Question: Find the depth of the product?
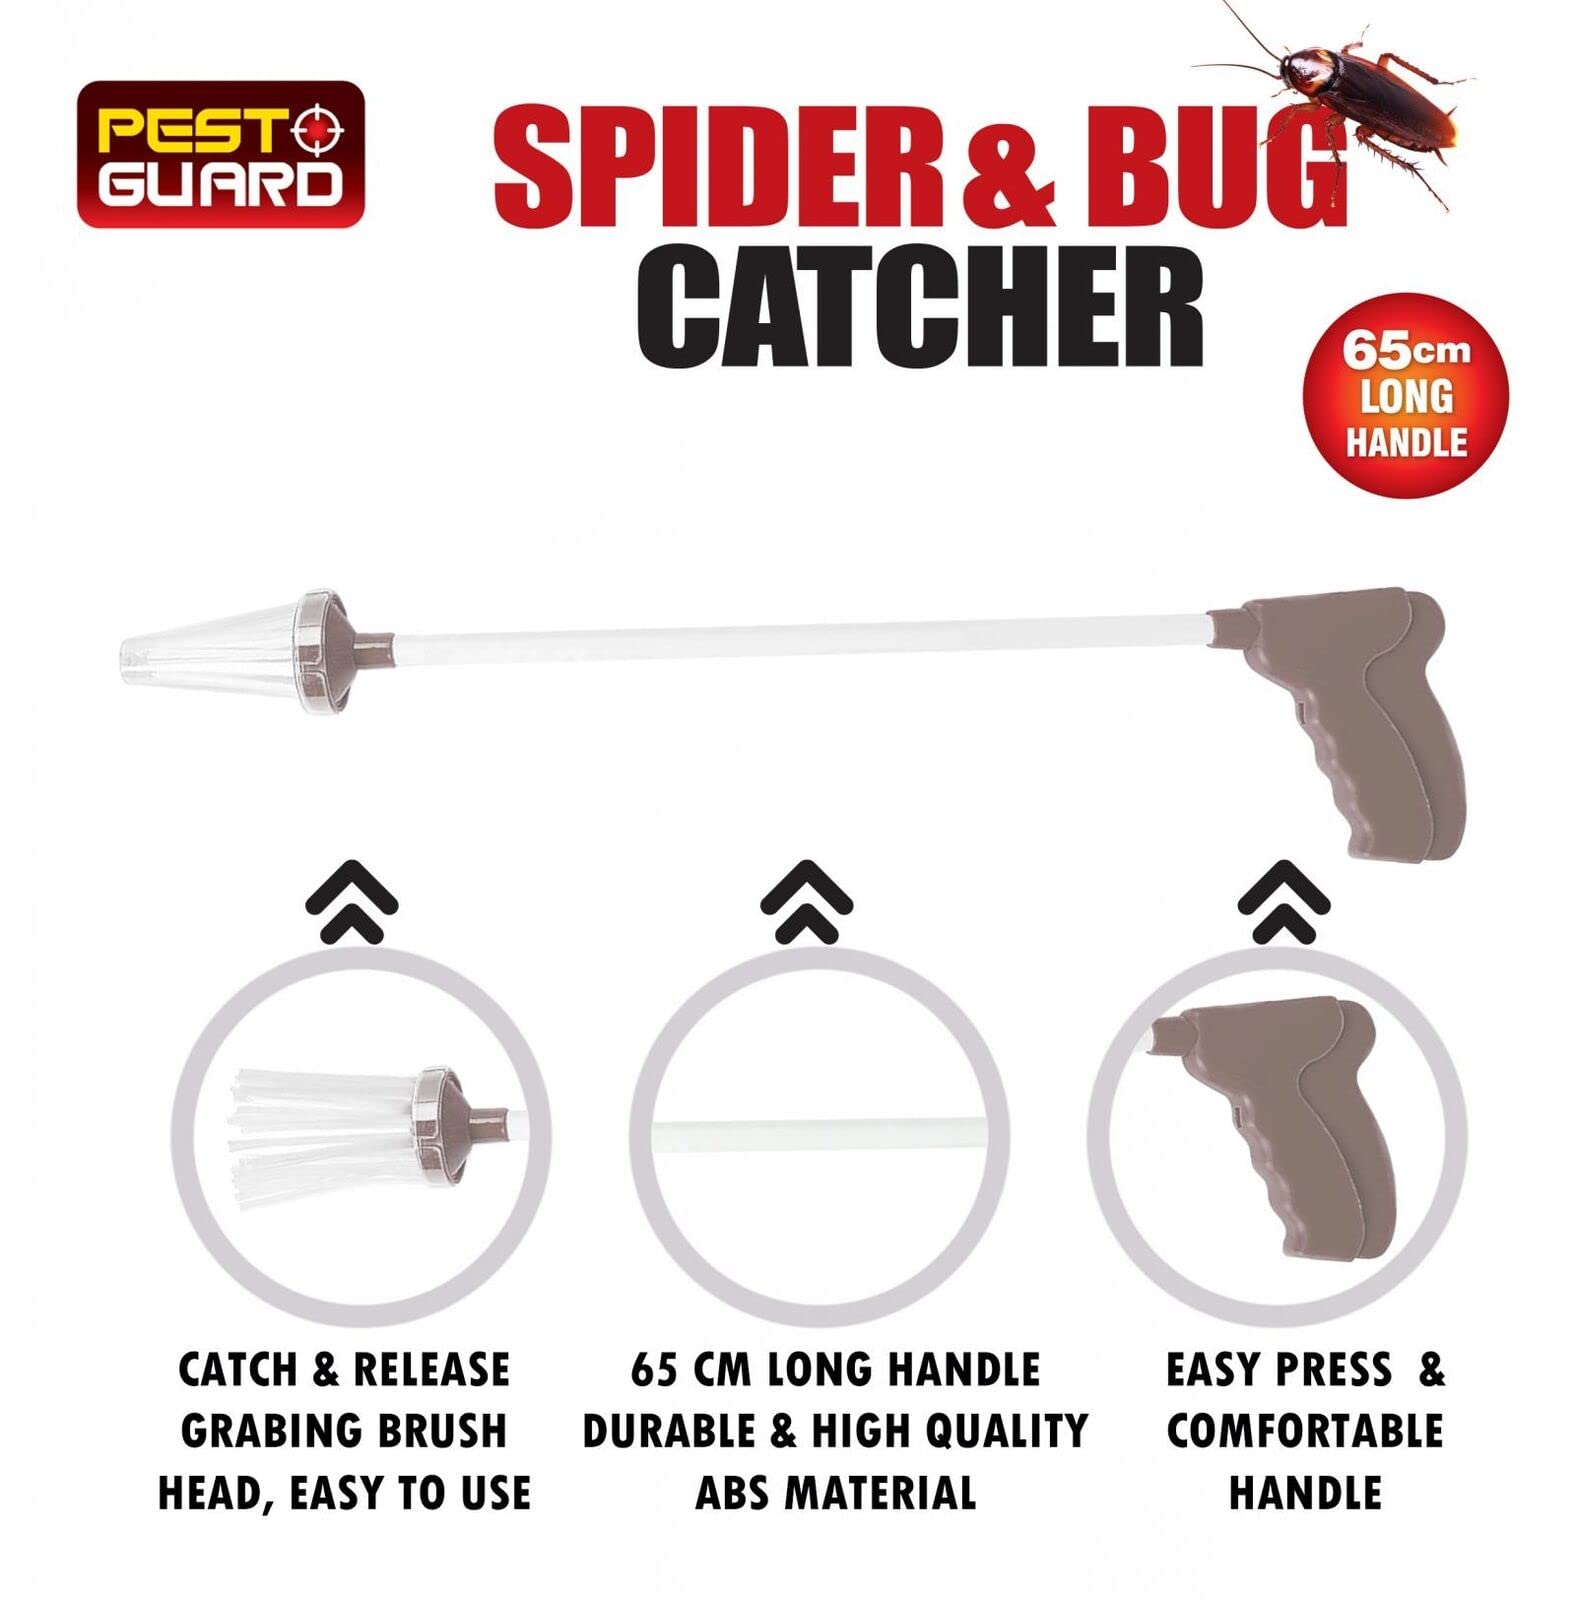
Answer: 65.0 centimetre